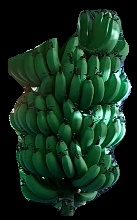
Variety: pachbale
Grade: grade1